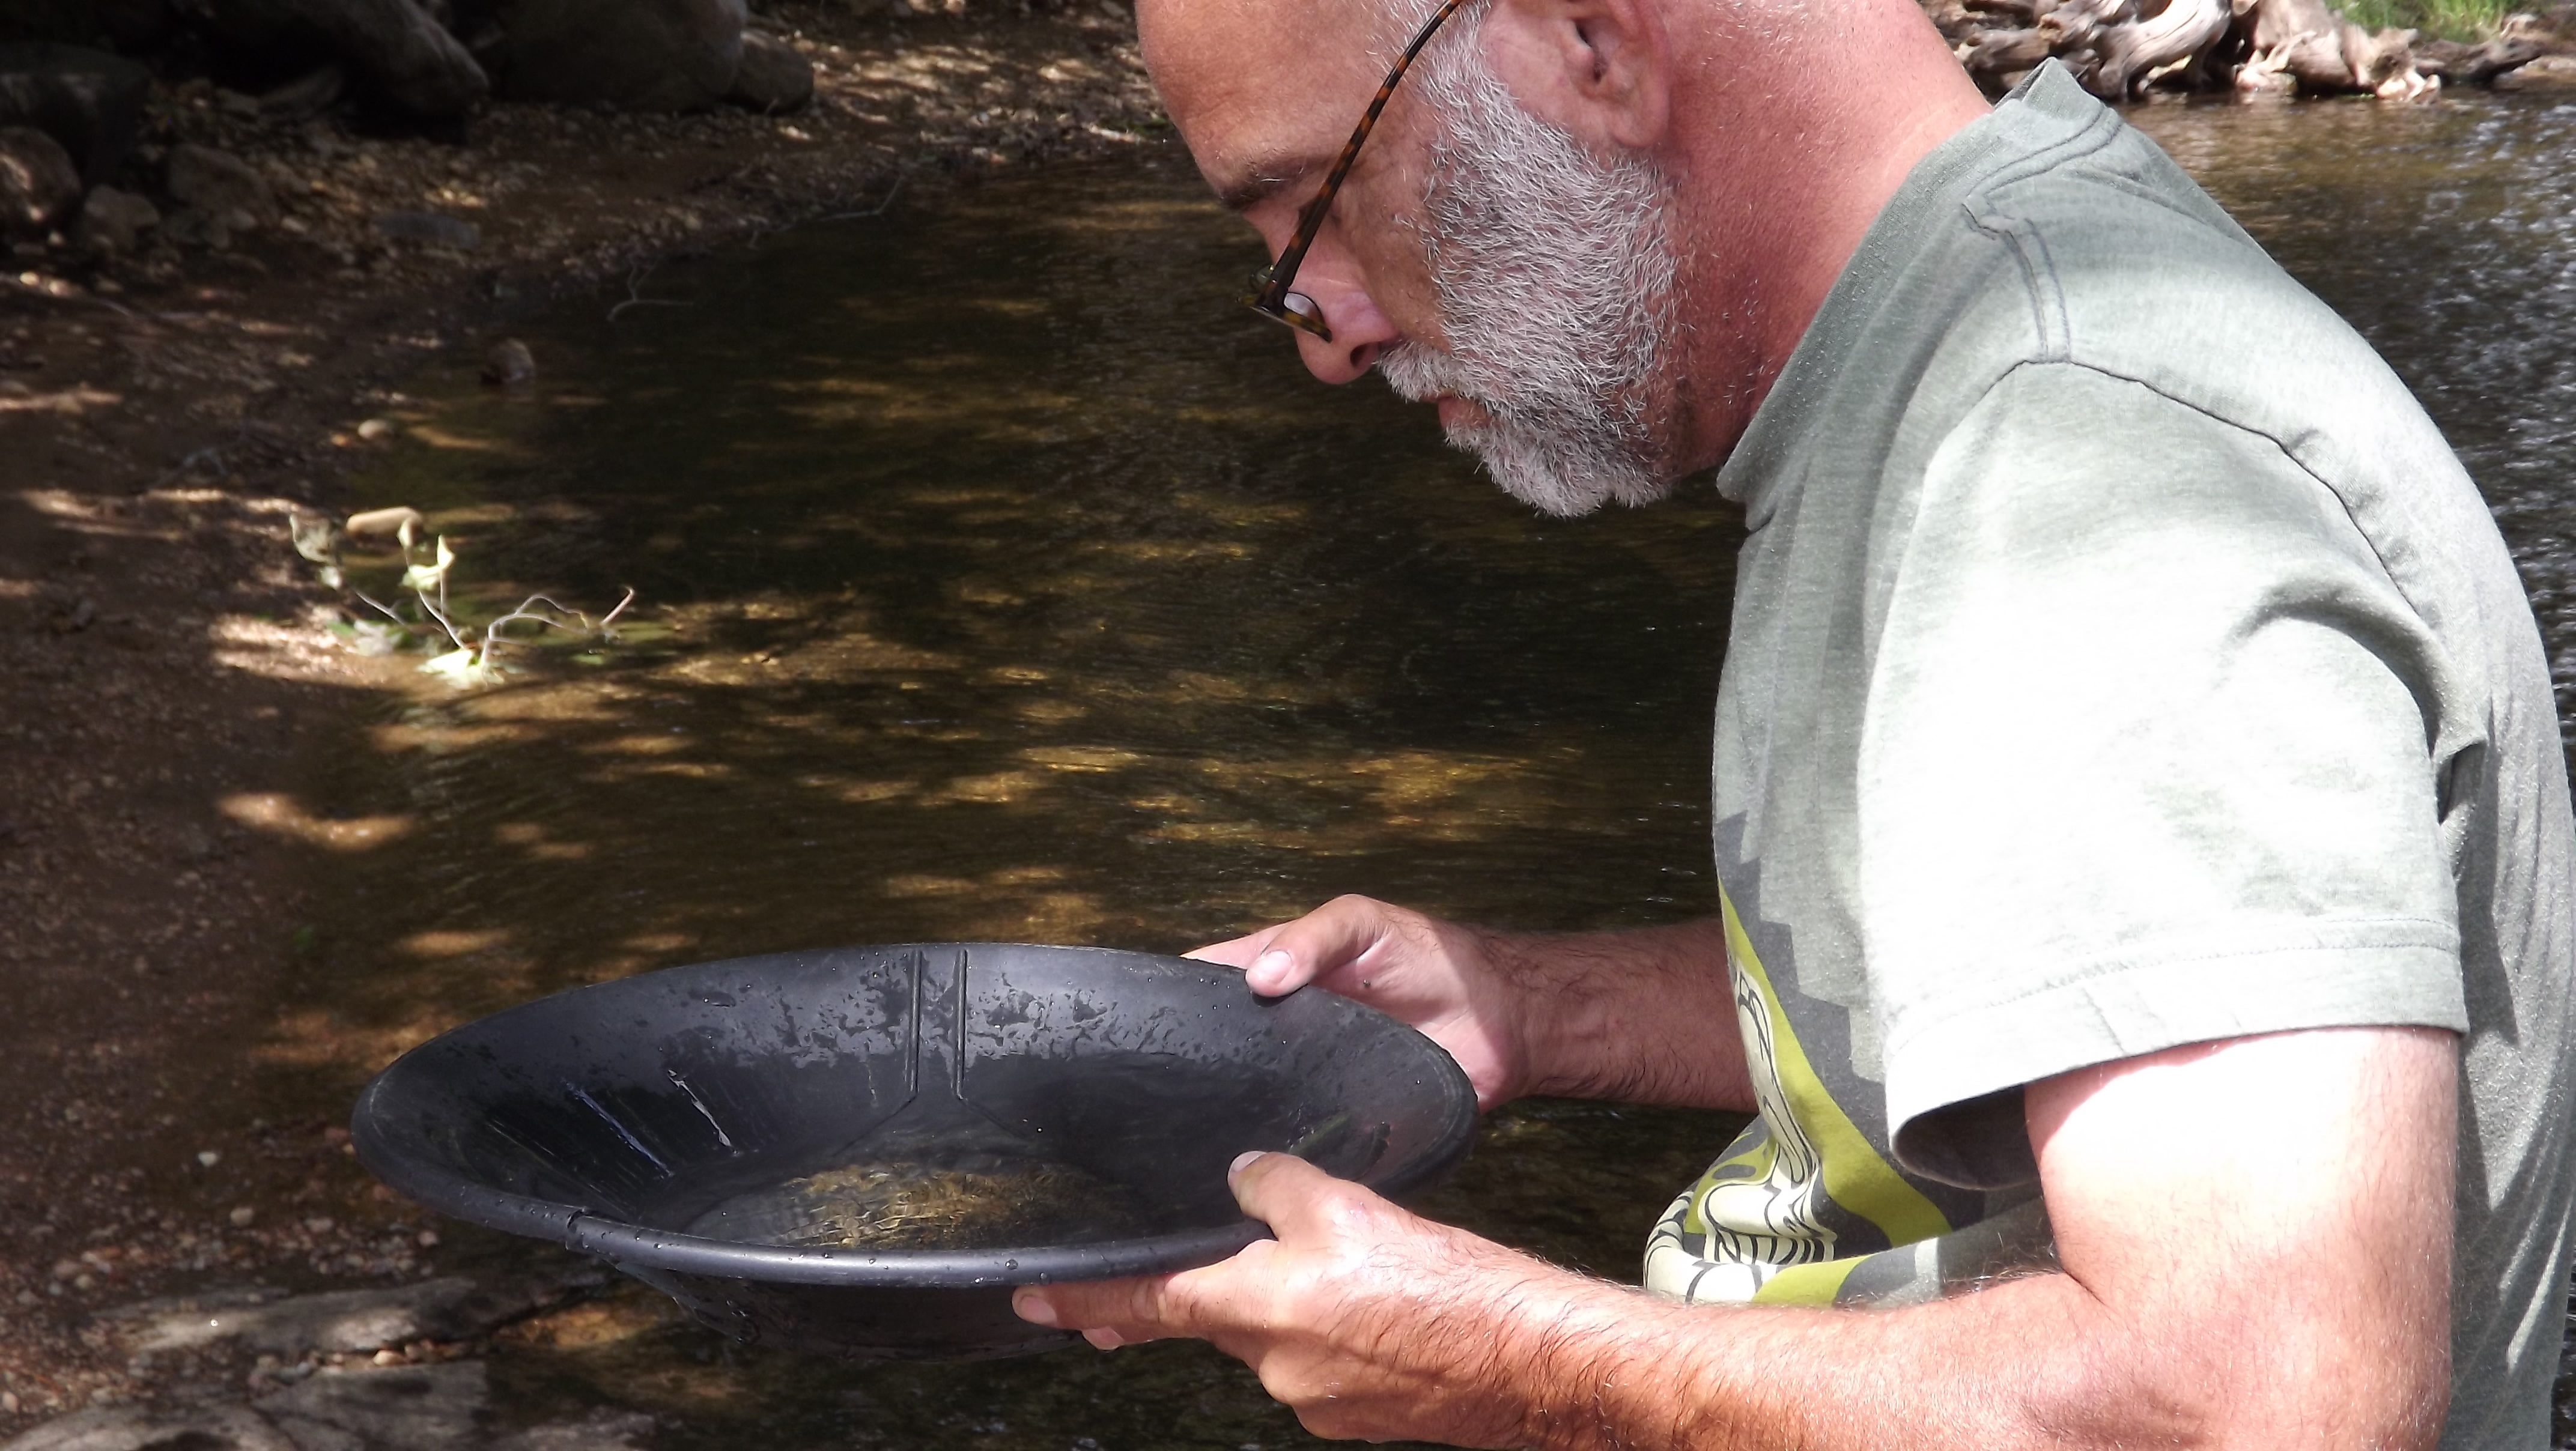
mud, fish, carp